France in the Eurovision Song Contest 2009

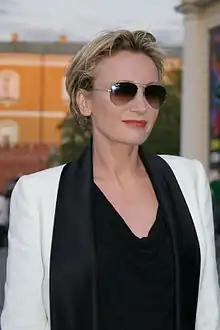
Patricia Kaas at the Eurovision Song Contest 2009

According to Eurovision rules, all nations with the exceptions of the host country and the "Big Four" (France, Germany, Spain and the United Kingdom) are required to qualify from one of two semi-finals in order to compete for the final; the top nine songs from each semi-final as determined by televoting progress to the final, and a tenth was determined by back-up juries. As a member of the "Big 4", France automatically qualified to compete in the final on 16 May 2009. In addition to their participation in the final, France is also required to broadcast and vote in one of the two semi-finals. During the semi-final allocation draw on 30 January 2009, France was assigned to broadcast and vote in the second semi-final on 14 May 2009.